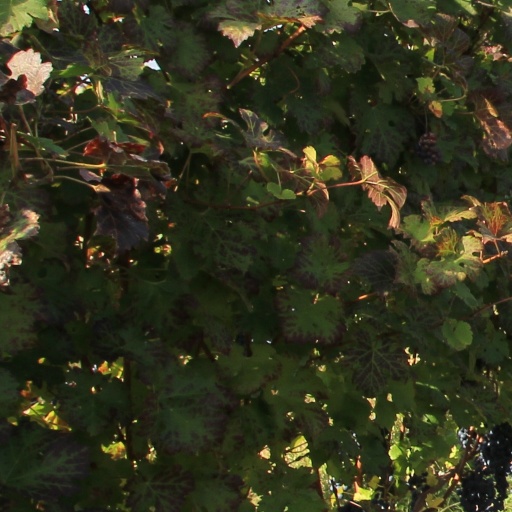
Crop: grape